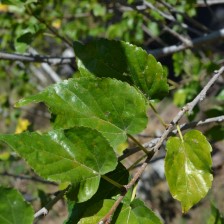
Variety: Kamphaengsaeng42